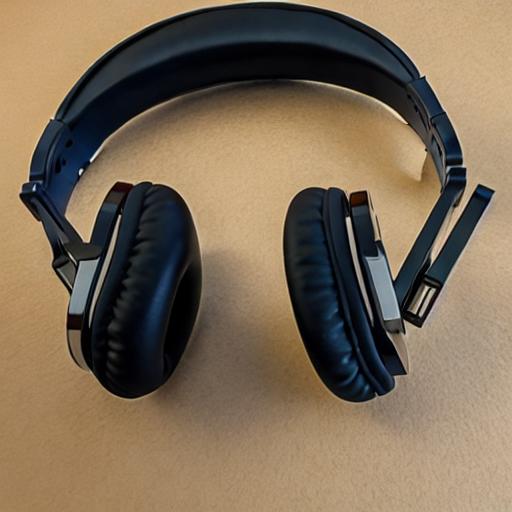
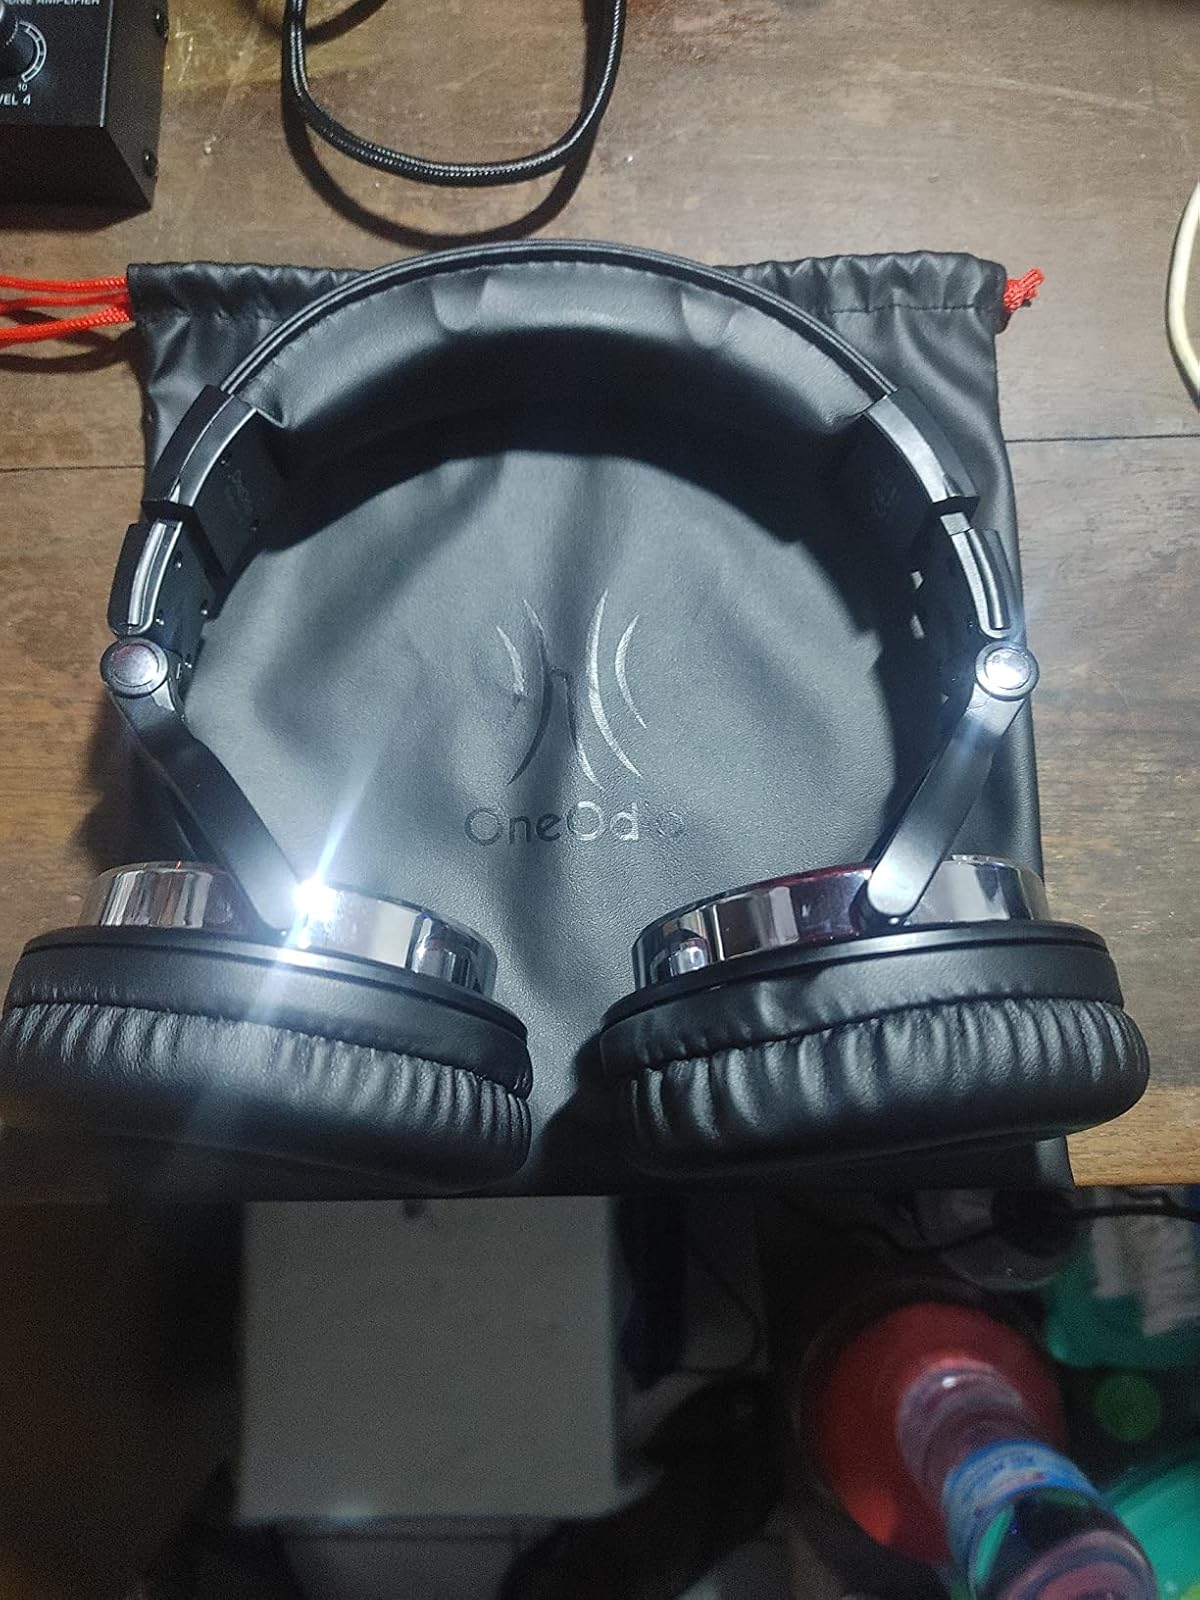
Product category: headphones
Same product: no